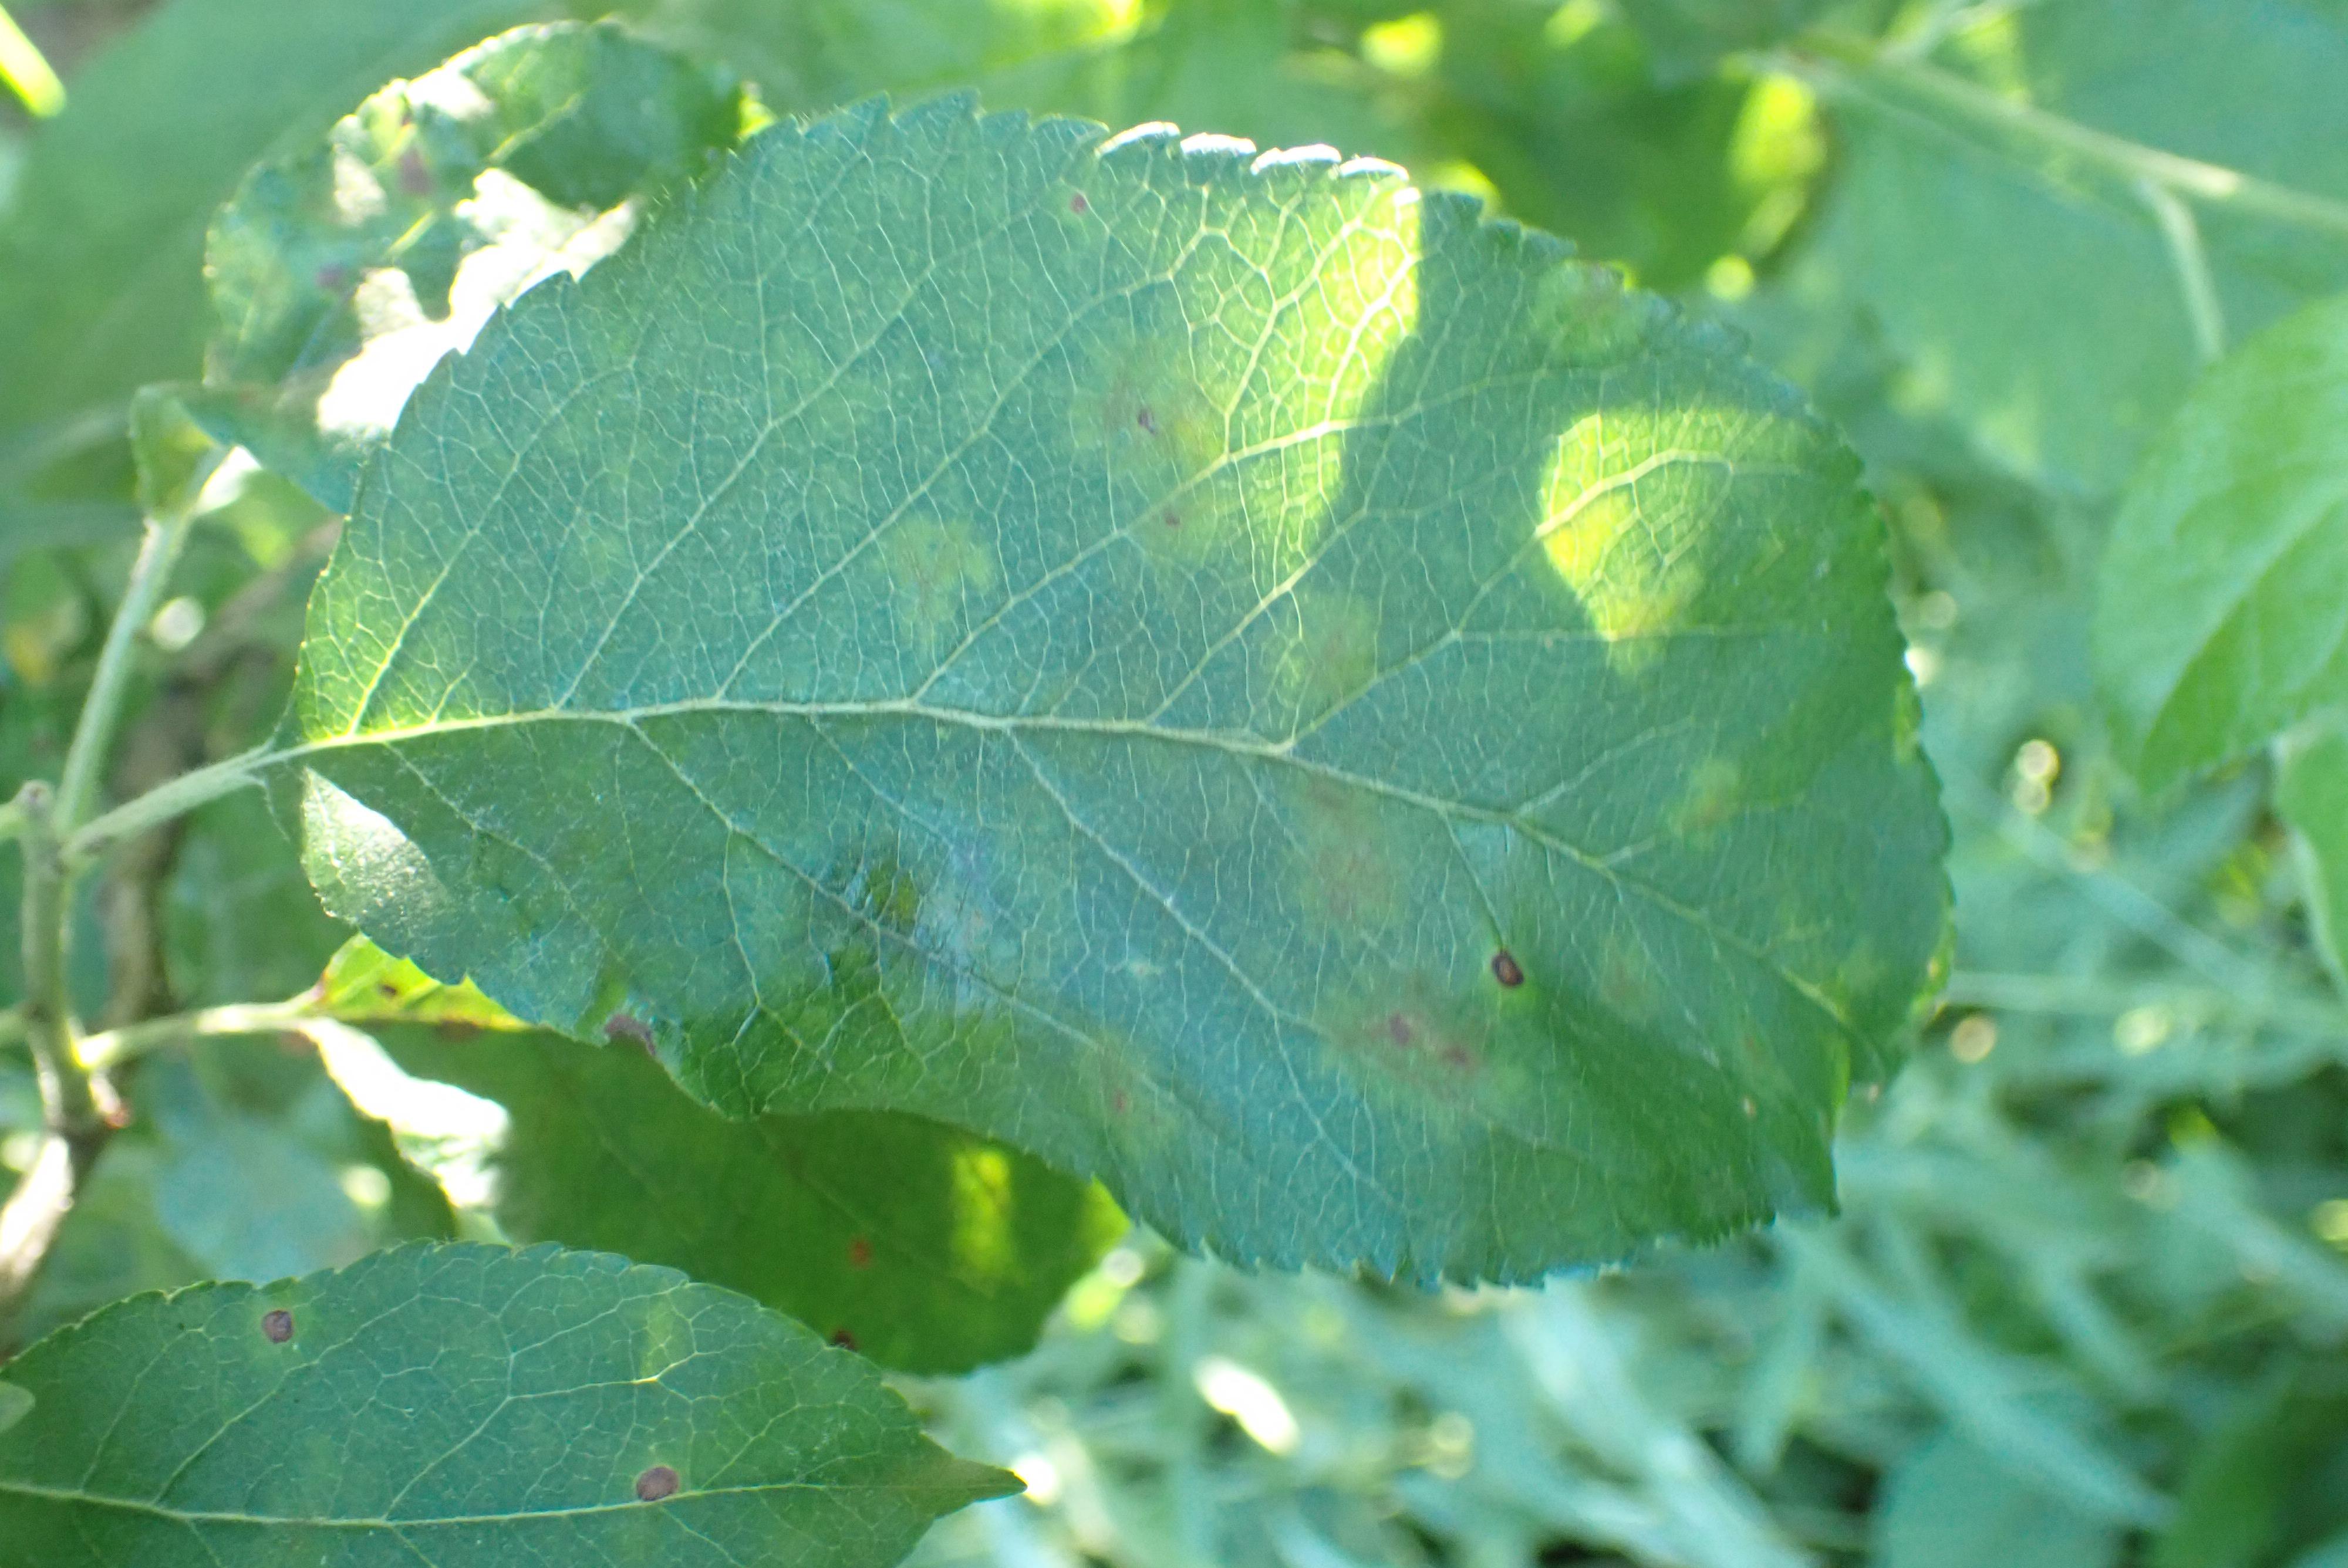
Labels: scab, frog_eye_leaf_spot